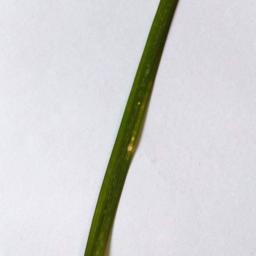
Label: Rice___Leaf_Blast